Shan Masood

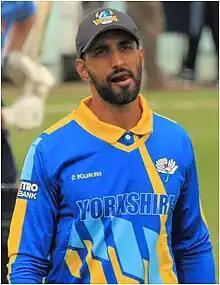
Masood in 2023

Shan Masood Khan (Urdu: شان مسعود; born 14 October 1989), also spelled as Shaan Masood, is a Pakistani international cricketer. He is the current captain of the Pakistan Test cricket team. He is a left-handed batsman and an occasional right-arm medium-fast bowler.